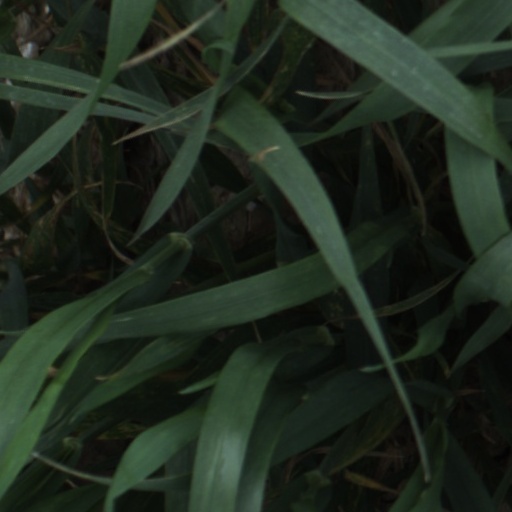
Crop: wheat